Aghadoe Cathedral

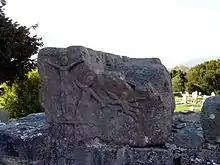
Seventeenth century carving of the crucifixion

The "Aghadoe Crosier" from Aghadoe was made of walrus ivory and carved in the Urnes style of the Vikings. The carvings are similar to those on the jambs of Romanesque doorway to the cathedral. Another crosier, possibly associated with Aghadoe, was found in the lakes in 1867 by a fisherman who thought it was a salmon.